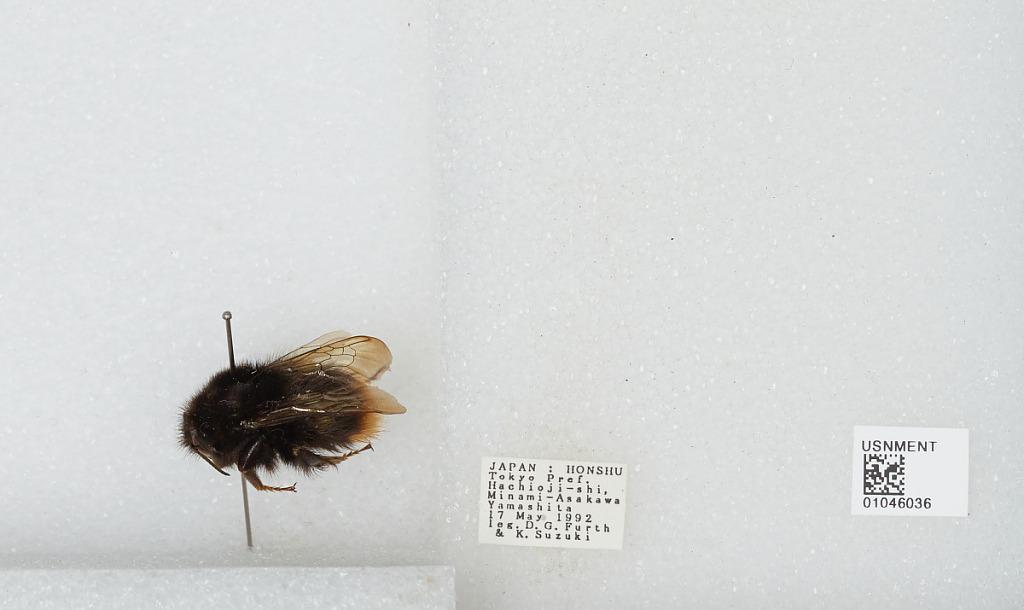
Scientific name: Bombus sp.
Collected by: D. Furth & K. Suzuki
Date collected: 1992-5-17
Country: Japan
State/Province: Tokyo
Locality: Hachioji-shi Minami-Asakawa Yamashita